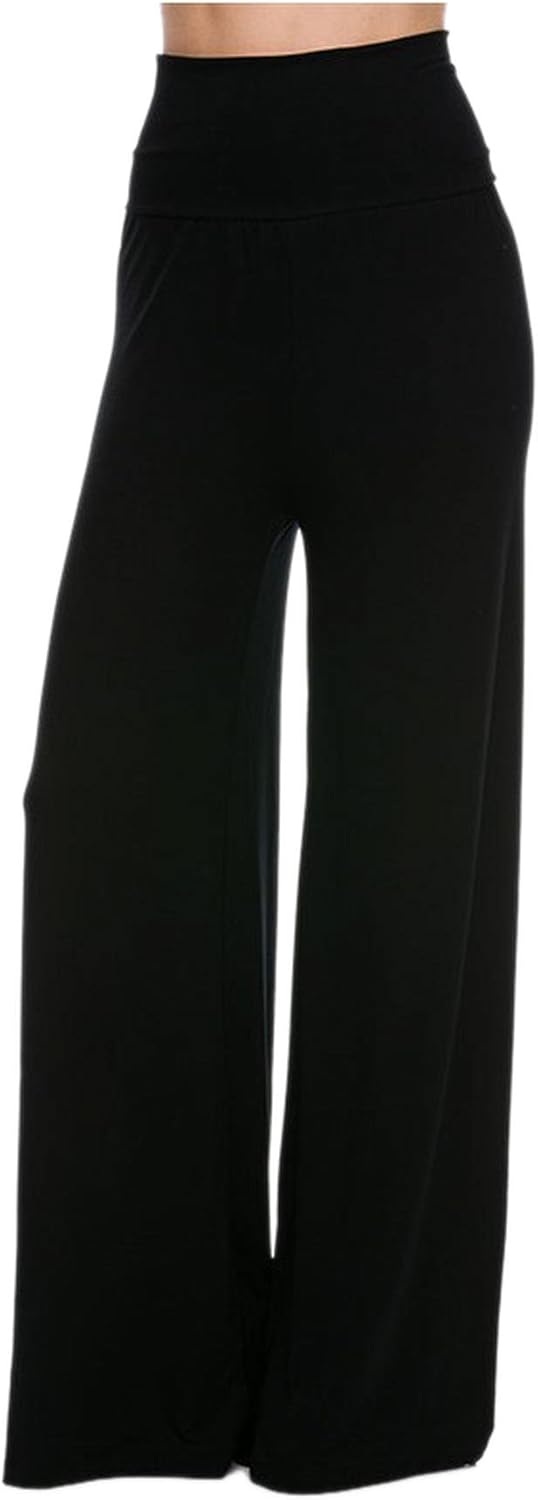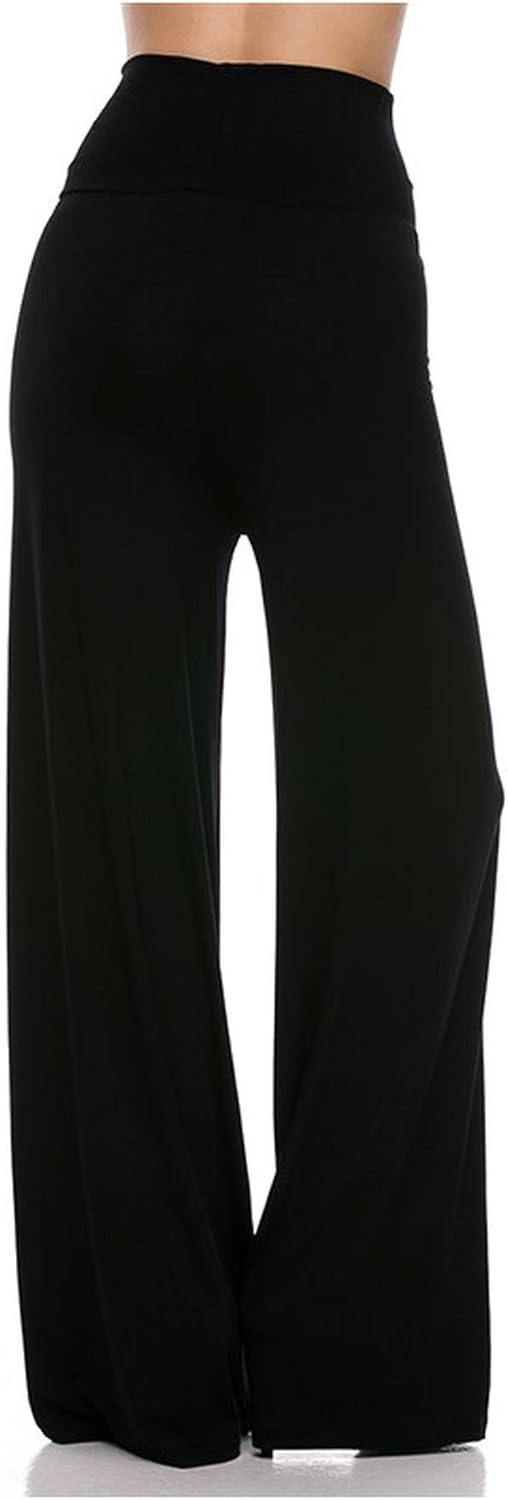
G2 Chic Women's Printed High Waist Bohemian Palazzo Pants(BTM-PNT,BLK-S)
Category: AMAZON FASHION
PURCHASING BEST PRACTICES - These comfy boho pants come in small medium and large sizes and will fit true to size. Most of the fabrics are made from polyester and spandex. Tropical, Zig Zag Chevron, Multi Aztec Striped Navy Pink, New York New York, Smoked Black Gray Tie Dye, Tattoo Tribal, Bohemian, Floral, Blue, Black, Brown Red, Cheetah Snakes, Chevron Native Red White Holiday, Coinstar, Earthline Gray, Geometric, Teal black, Hippie Tie Dye, Blue Green, Hippie Wave Haze Pink Blue, Purple Pink, Peacock Light Blue, Small Chevron Purple Yellow, Pink. Damask. Please note Navy White Polka Dot and Black White Polka Dot are made with a linen-like material.  COLD WASH AND HANG DRY TO ENSURE PALAZZO PANTS LONGEVITY SIZE CHART (in inches) Length varies from 32" to 34" // Small: Waist 24- 26", Inseam 32.5-34// Medium: Waist 26 - 28" Inseam 32.5-34"// Large: Waist 28 - 30", Inseam 32.5-34" FINALLY, A PAIR OF WIDE LEG PANTS TO FIT EVEN THE TALLEST OF WOMEN Palazzo pants feature a stretchy wide waistband with an optional fold that can be used for adjusting the length. This is perfect if you like to switch between heels or flats when wearing these billowy pants. If you are on the shorter side these long pants are made specifically with material that will not shred when cut. These summer pants are left with an unfinished hem that can be cut to the length that you desire, and will look fabulous on you.  THE MOST VERSATILE AND COMFY WOMENS PANTS AROUND These wide leg Boho Palazzo pants can be worn to the beach, office, yoga class or just used for lounging around at home. Enjoy feeling sexy and confident with the illusion of long legs that these foldover pants give you. All our clothing is made in the USA with superior fabrics and designs, however, if you are unsatisfied. You can return it undamaged and unworn with tags hassle free within 30 days.  Ready to Feel Bold and Beautiful - Click ?Add To Cart Now?.
Features: Made in USA | Drawstring closure | These palazzo pants are the hottest trends of the coming years in women fashion and even korean women fashion in the women clothing pants category. | These womens pants are made of flowy material that will fall beautiful and create a flattering silouhette in all sizes.  These wide leg pants are sure to be your favorite. | Can be wore for many occassions; casual enough to wear to brunch, certain formal enough to wear to dinner and events, and fun enough to wear as zumba pants, or yoga pants or to a music event like Coachella. | These hot pants are sure to be your favorite goto comfy, casual, and going out womens pants. | Perfect for yourself or a best friend gift, graduation gifts, anniversary gifts, mother day gifts, gift for mom, and a great gift for women.